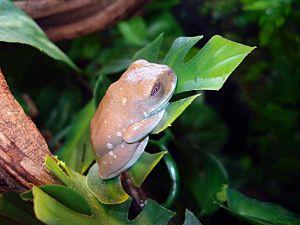
Leptopelis uluguruensis est une espèce d'amphibiens de la famille des Arthroleptidae.